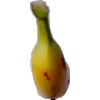
Label: Banana Lady Finger 1